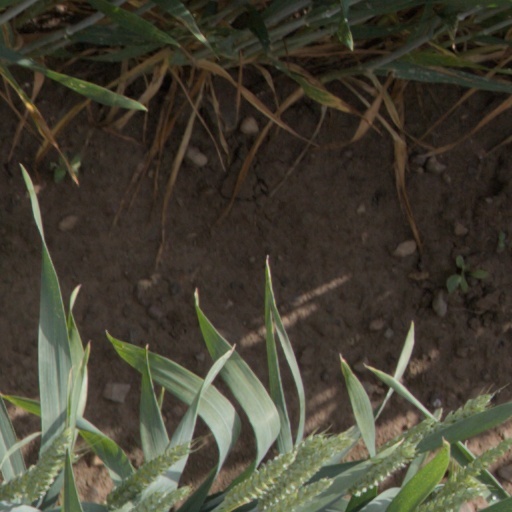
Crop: wheat